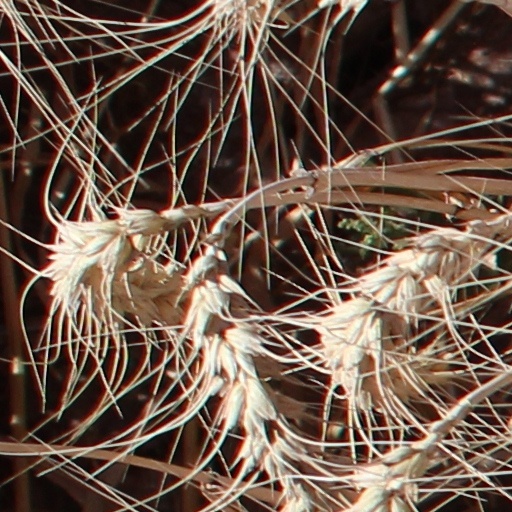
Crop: wheat